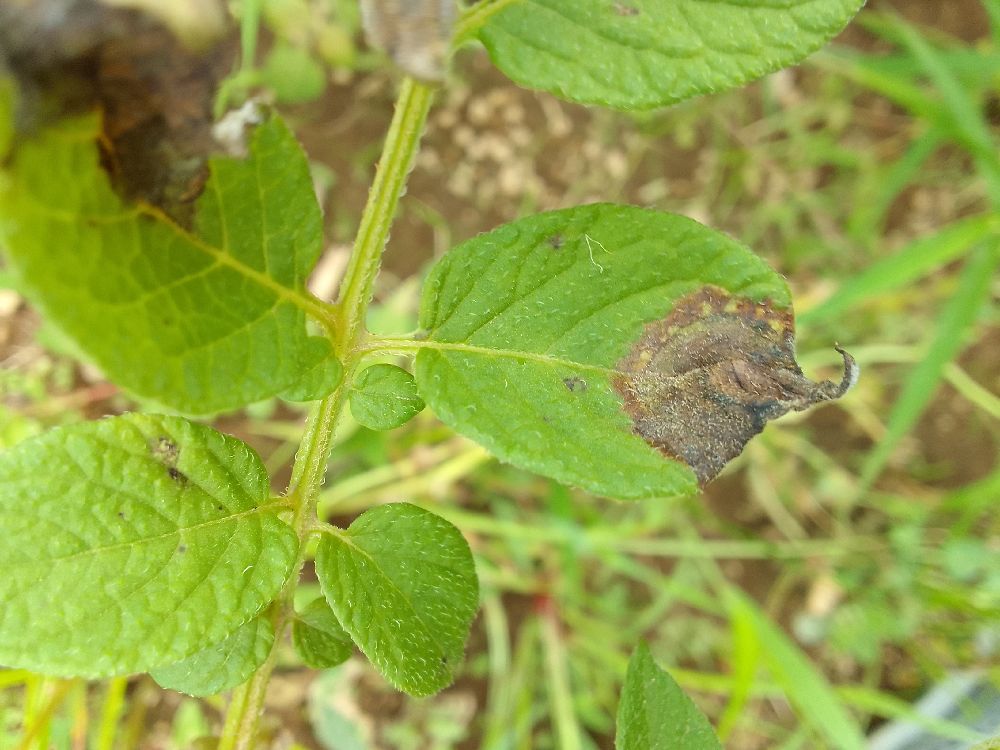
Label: Late blight